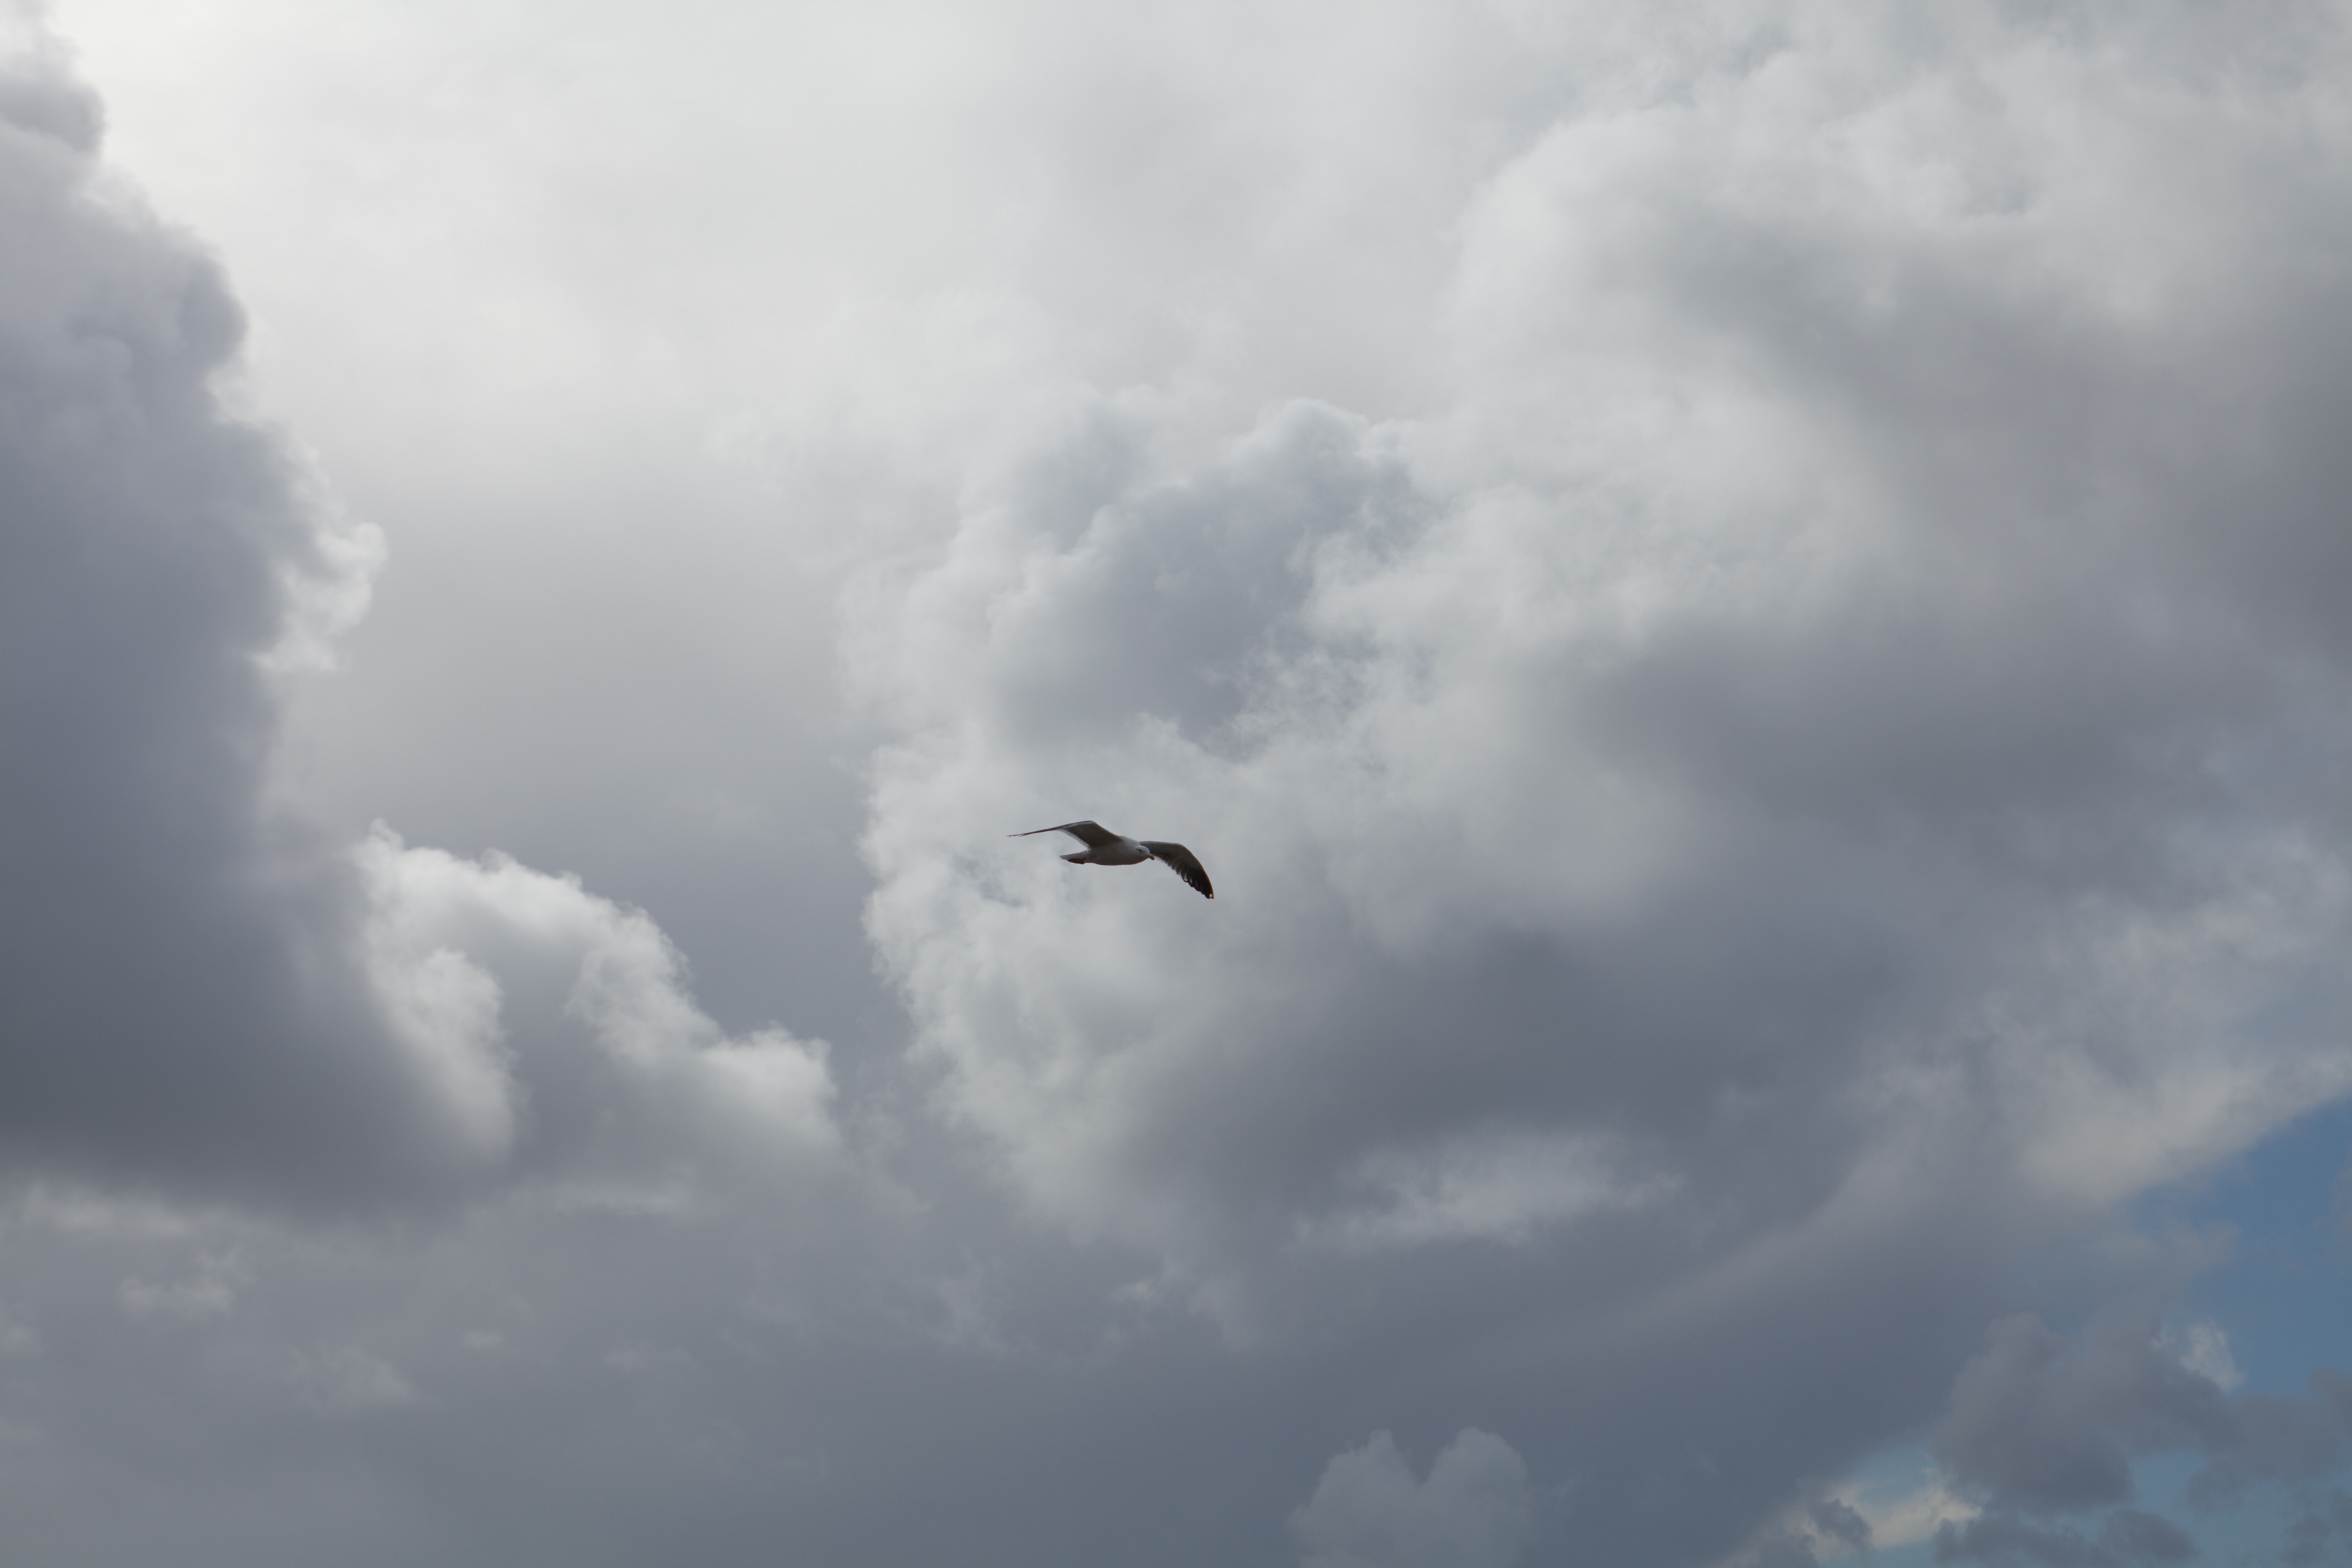
bird, wing, cloud, sky, seabird, gull, flight, meteorological phenomenon, atmosphere of earth